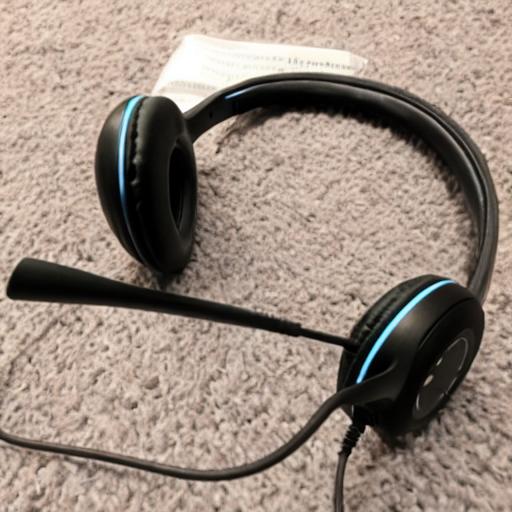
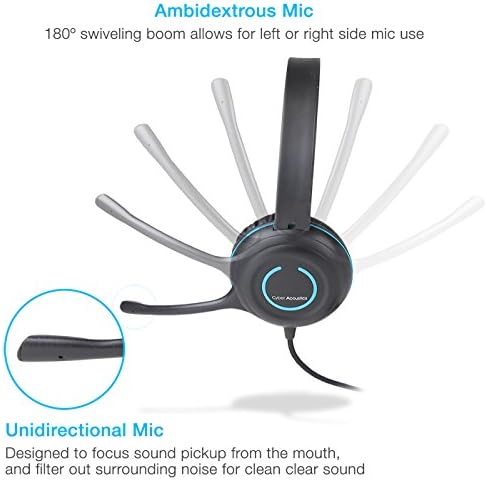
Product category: headphones
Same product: no